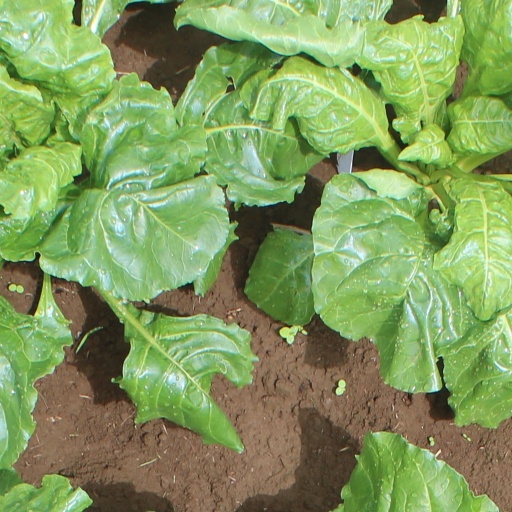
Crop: sugar beet